Unification council of the Eastern Orthodox churches of Ukraine

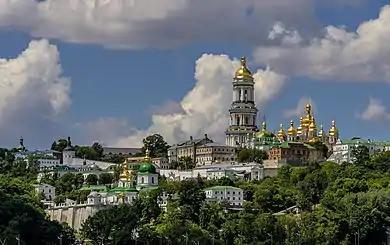
Kyiv Pechersk Lavra

On 3 November 2018, Ukrainian President Poroshenko, in visit in Turkey, signed a cooperation agreement with the Ecumenical Patriarch Bartholomew. According to Poroshenko, this agreement "creates all the conditions for the preparation process for a unification assembly and the process of providing a tomos to be brought into clear correspondence with the canons of the Orthodox Church." This agreement led to protests by hierarchs of the UOC-MP and the ROC. The text of the agreement was later released on 12 March 2019.